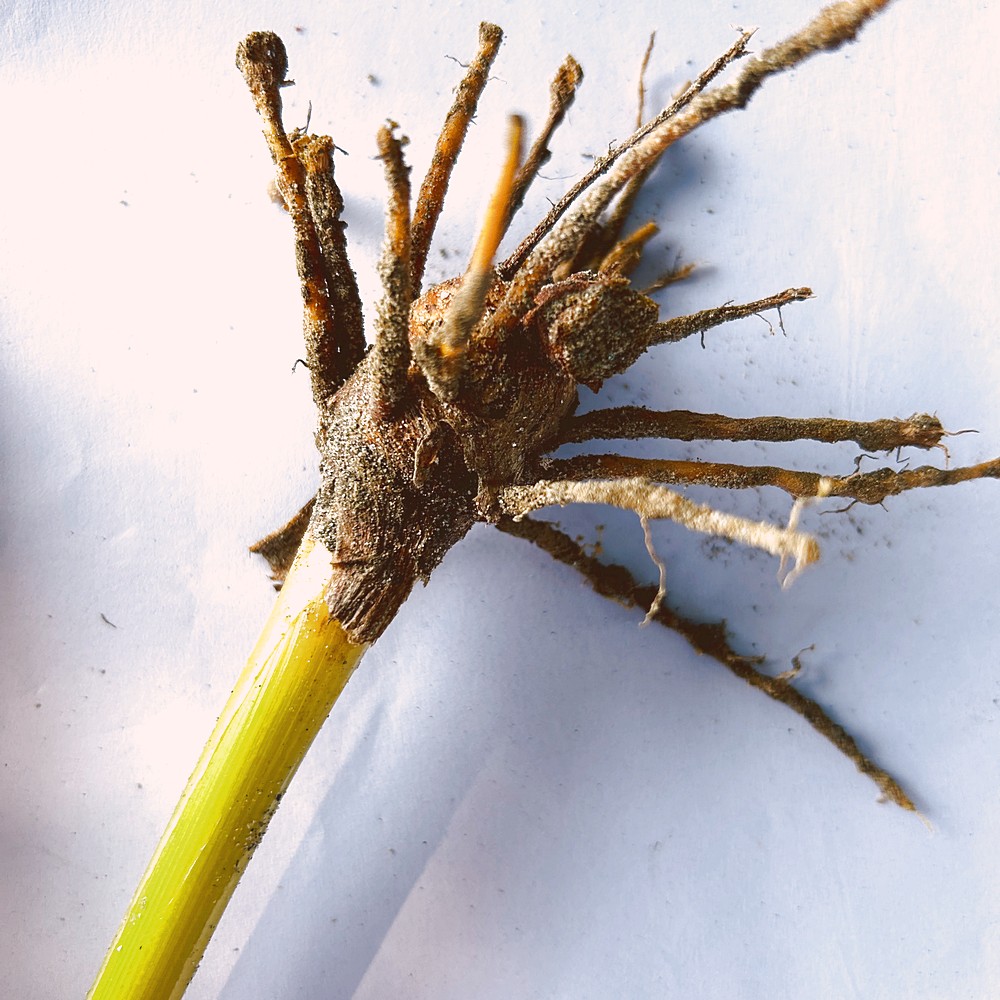
Label: Rhizome Disease Root